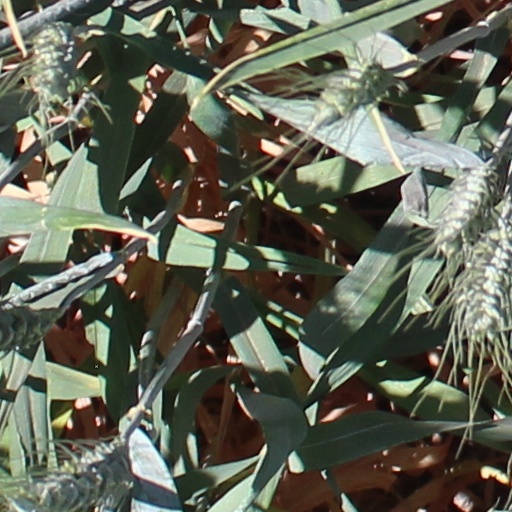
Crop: wheat